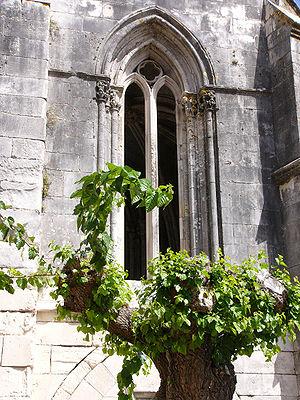
Leiria, ville portugaise, capitale du district de Leiria, est située dans la région du Centre, sous division de région de Leiria. La ville compte 63 000 habitants